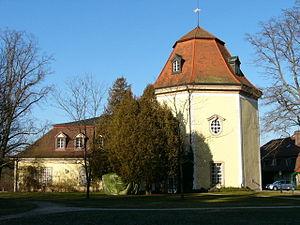
Le district de Haute-Franconie est une des trois circonscriptions de Franconie et une des sept circonscriptions de Bavière.